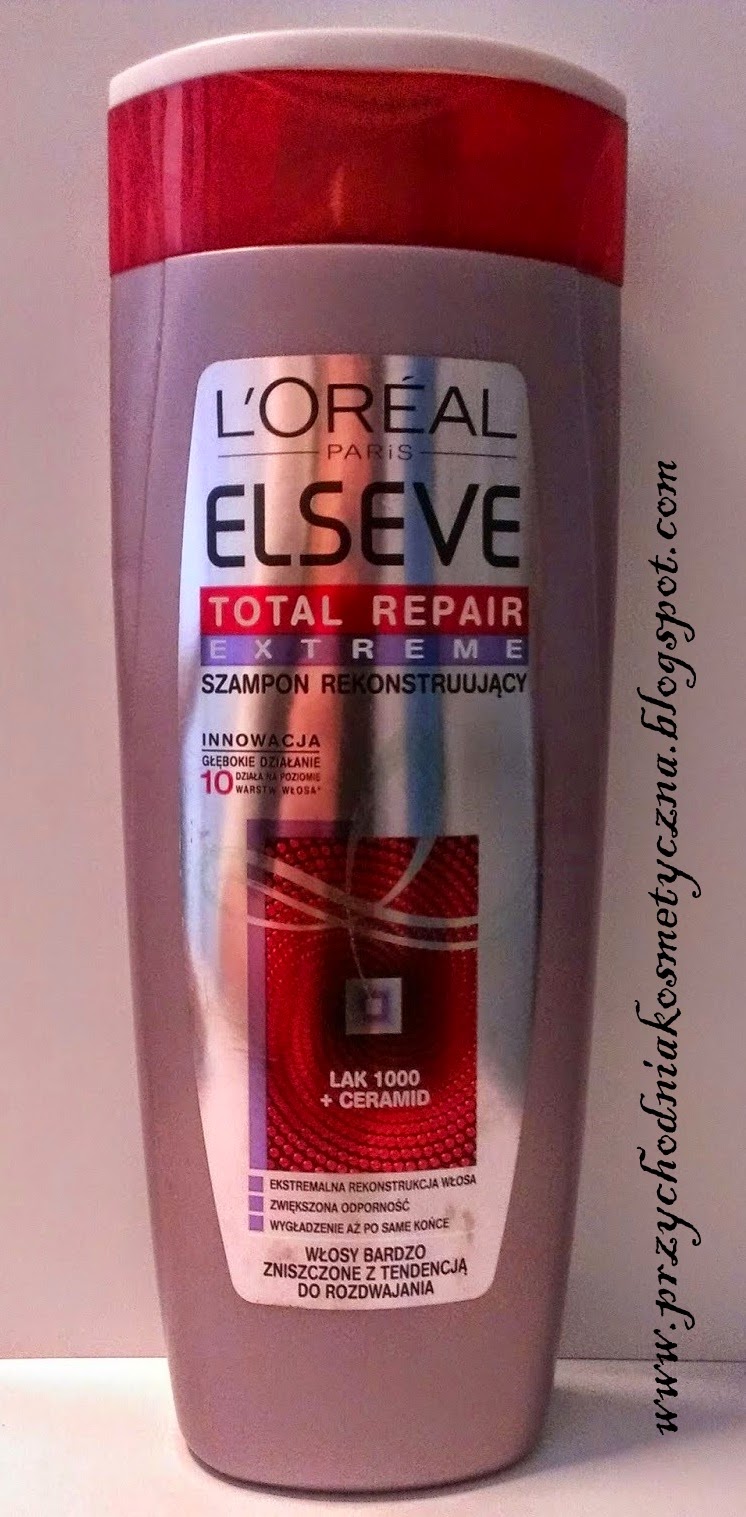
Waste category: plastic